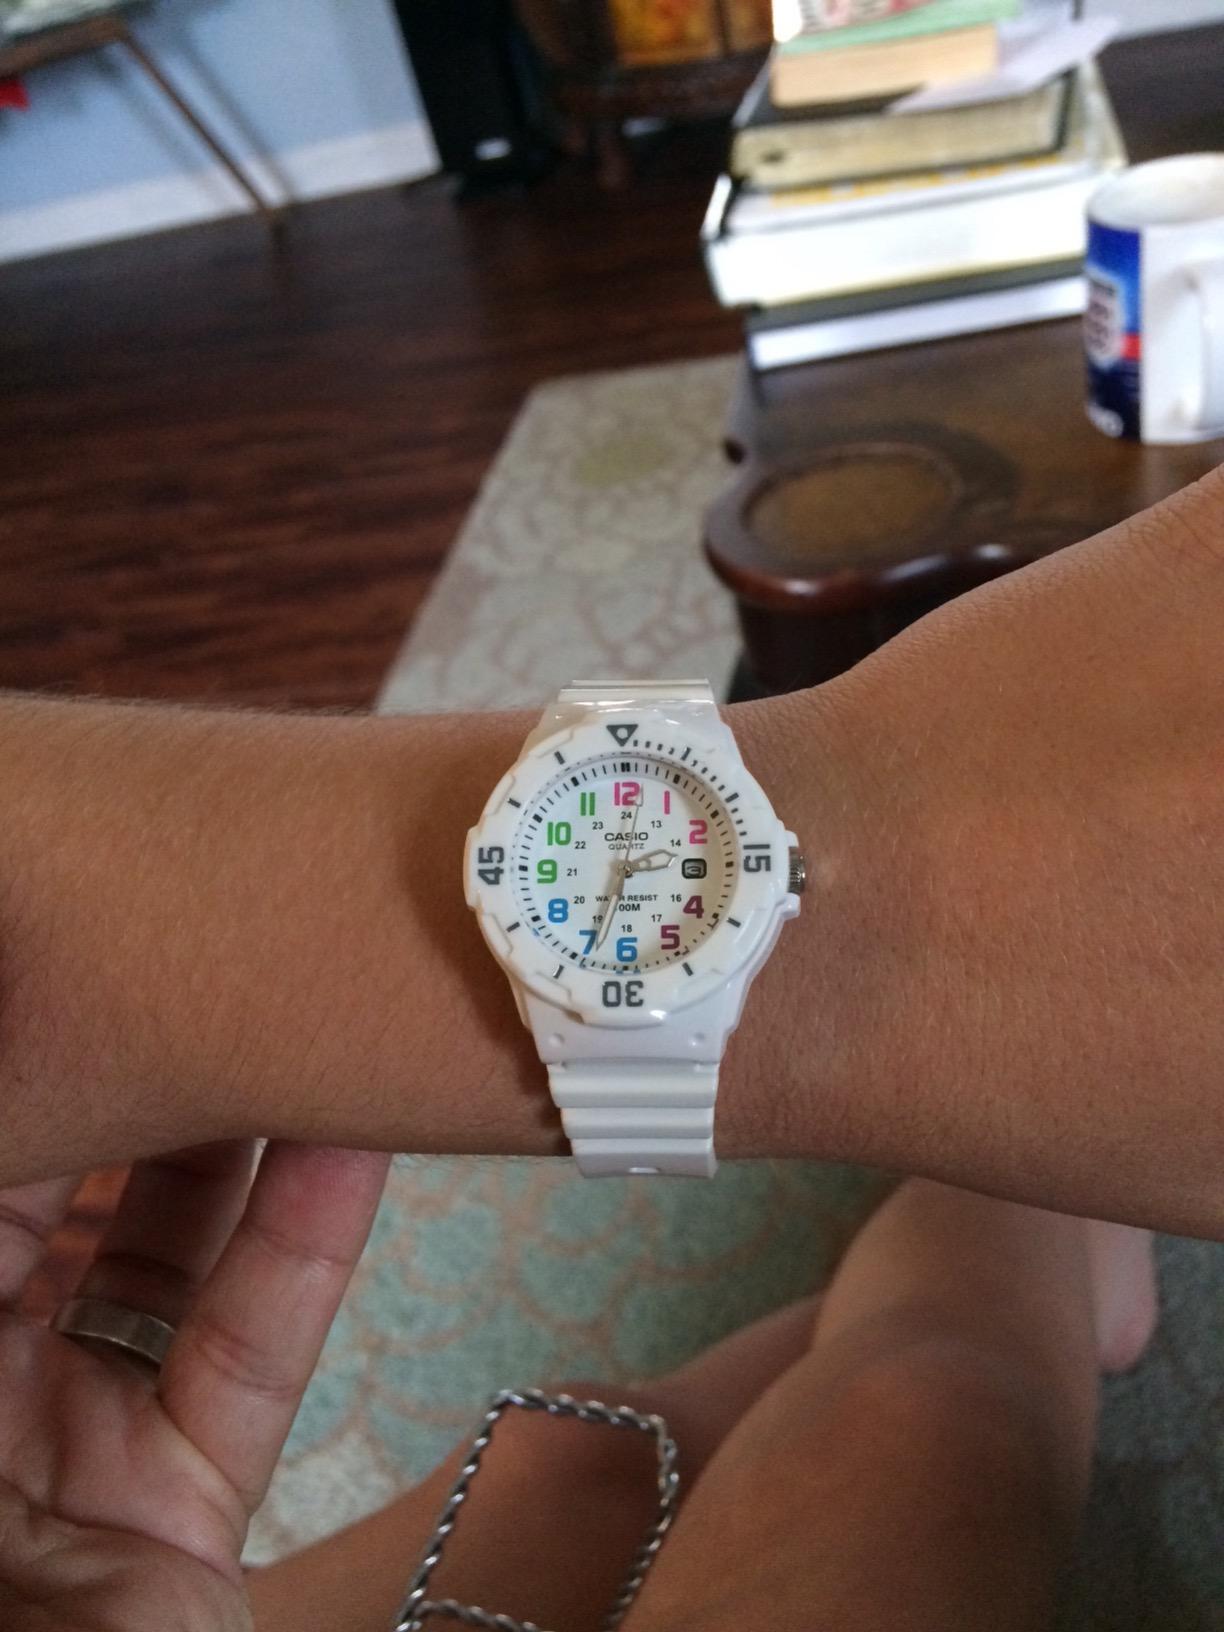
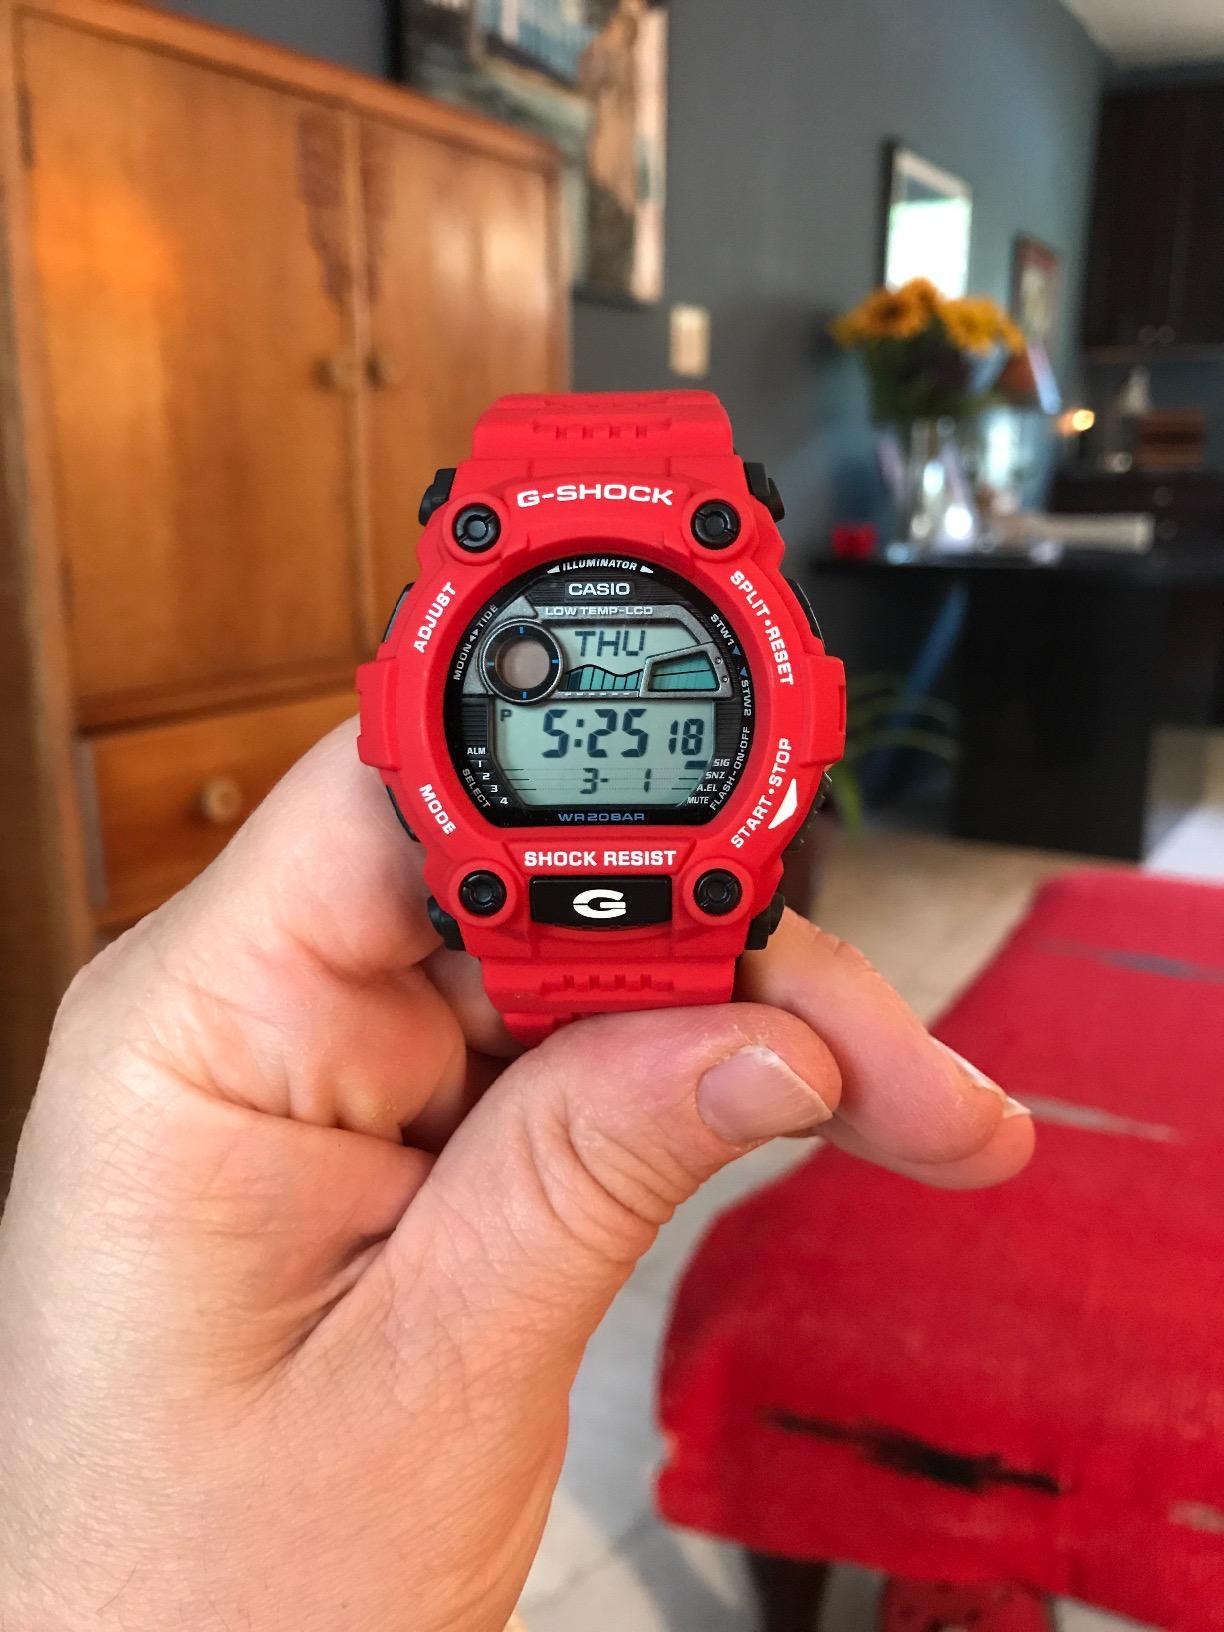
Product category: accessories_watch
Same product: no